Artists of the Tudor court

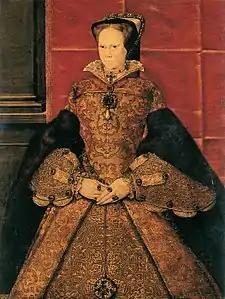
Mary I by Hans Eworth, c. 1555

Elizabeth spent far less, hardly building anything herself, but took a personal interest in painting, keeping her own collection of miniatures locked away, wrapped in paper on which she wrote the names of the sitter. She is reputed to have had paintings of her burnt that did not match the iconic image she wished to be shown.